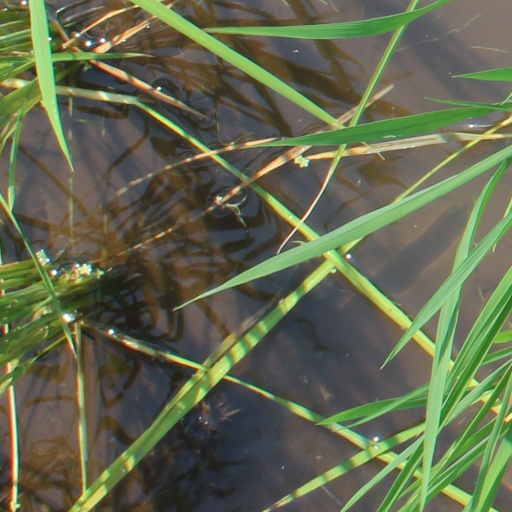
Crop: rice